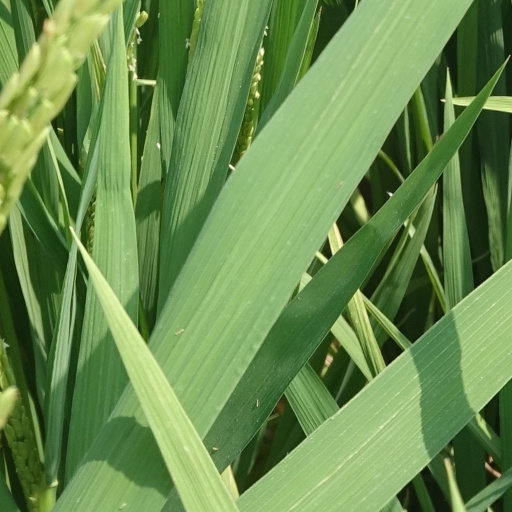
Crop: rice